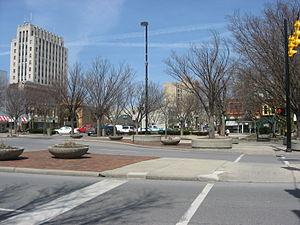
Lima est une ville de l'État de l'Ohio, aux États-Unis. Elle est le siège du comté de Allen.